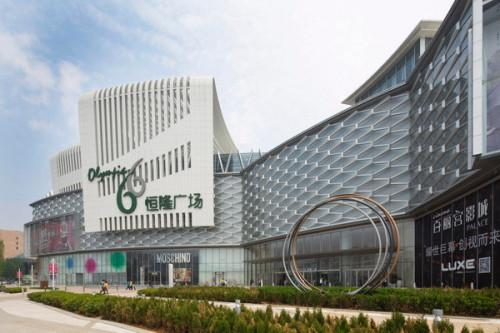
地标名称：大连恒隆广场
所在城市：大连市·西岗区